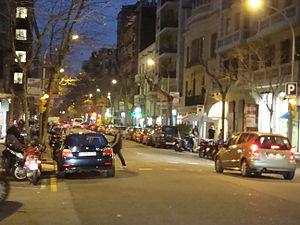
La rue de Provence est l'une des grandes artères de Barcelone. Elle traverse les districts de Sant Martí et de l'Eixample.